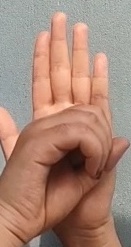
ASL sign: 0